Essex Police

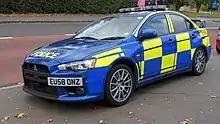
Mitsubishi Lancer Evolution X ANPR Intercept Team vehicle in 2009

Essex Police is one of the United Kingdom's largest non-metropolitan police forces with a strength of over 4000 sworn police officers. Its headquarters, the Force Control Room (FCR) (where emergency calls are routed to) and Essex Police College, are both located in Chelmsford. The chief constable is Ben-Julian Harrington, who replaced Stephen Kavanagh after he retired in October 2018.